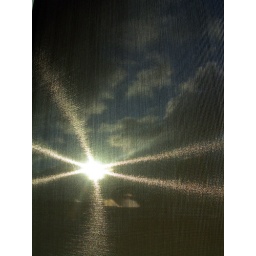
the view from the office window with the blinds down - almost looks like the sun over the ocean rather than over the city